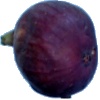
Label: Fig 1